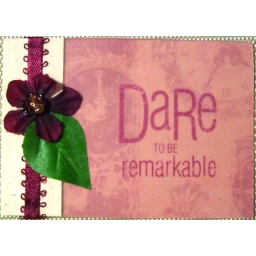
Ribbon and flower, vellum saying over pink paper